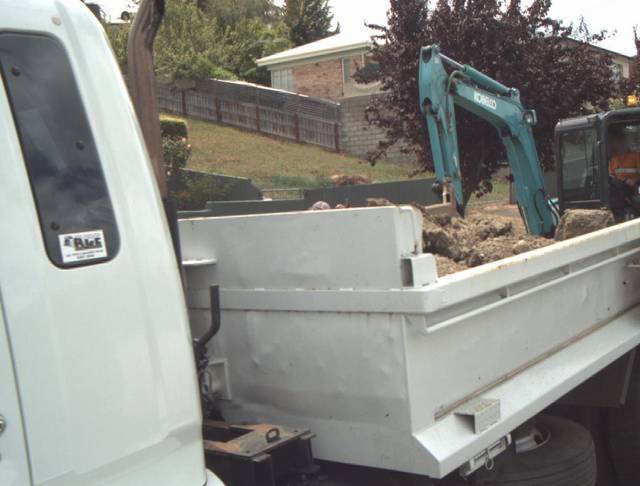
Region: Australia
Coordinates: -41.413, 147.149